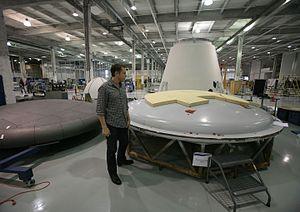
SpaceX Dragon, ou juste Dragon, est un vaisseau cargo spatial développé par la société SpaceX pour le compte de la NASA qui assure conjointement avec les vaisseaux Cygnus, ATV, HTV et Progress le ravitaillement de la Station spatiale internationale à la suite du retrait de la navette spatiale américaine. Il peut placer en orbite jusqu'à 6 tonnes de fret qui peuvent être réparties entre la partie pressurisée et un compartiment non pressurisé. Il est conçu pour revenir sur Terre en ramenant dans la version cargo jusqu'à 3 tonnes de fret. L'amarrage à la station se fait par une écoutille de grande taille au format Common Berthing Mechanism et est réalisé par l'opérateur situé dans la station qui utilise le bras Canadarm 2. Depuis la fin du programme de la navette spatiale américaine, dont le dernier vol a eu lieu le 1ᵉʳ juin 2011, le vaisseau cargo Dragon est le seul engin pouvant rapporter une quantité significative de fret au sol. Le cargo spatial sert de base pour le vaisseau Dragon V2 qui sera chargé de la relève des équipages de la station spatiale après 2020.